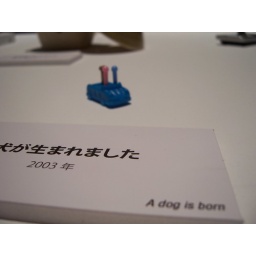
&amp;quot;A dog is born&amp;quot; Game of Life gamepiece in the art gallery in the HEP 5 building